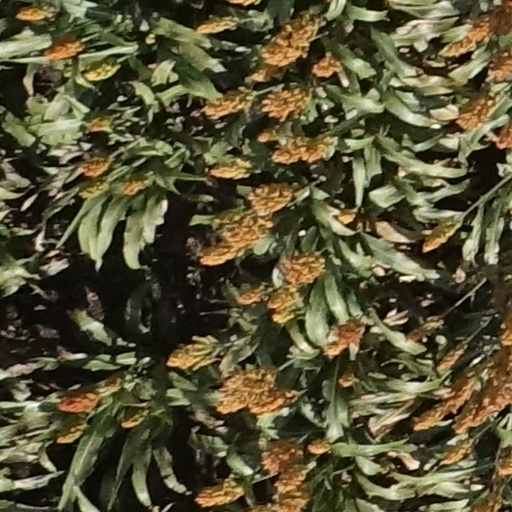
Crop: sorghum